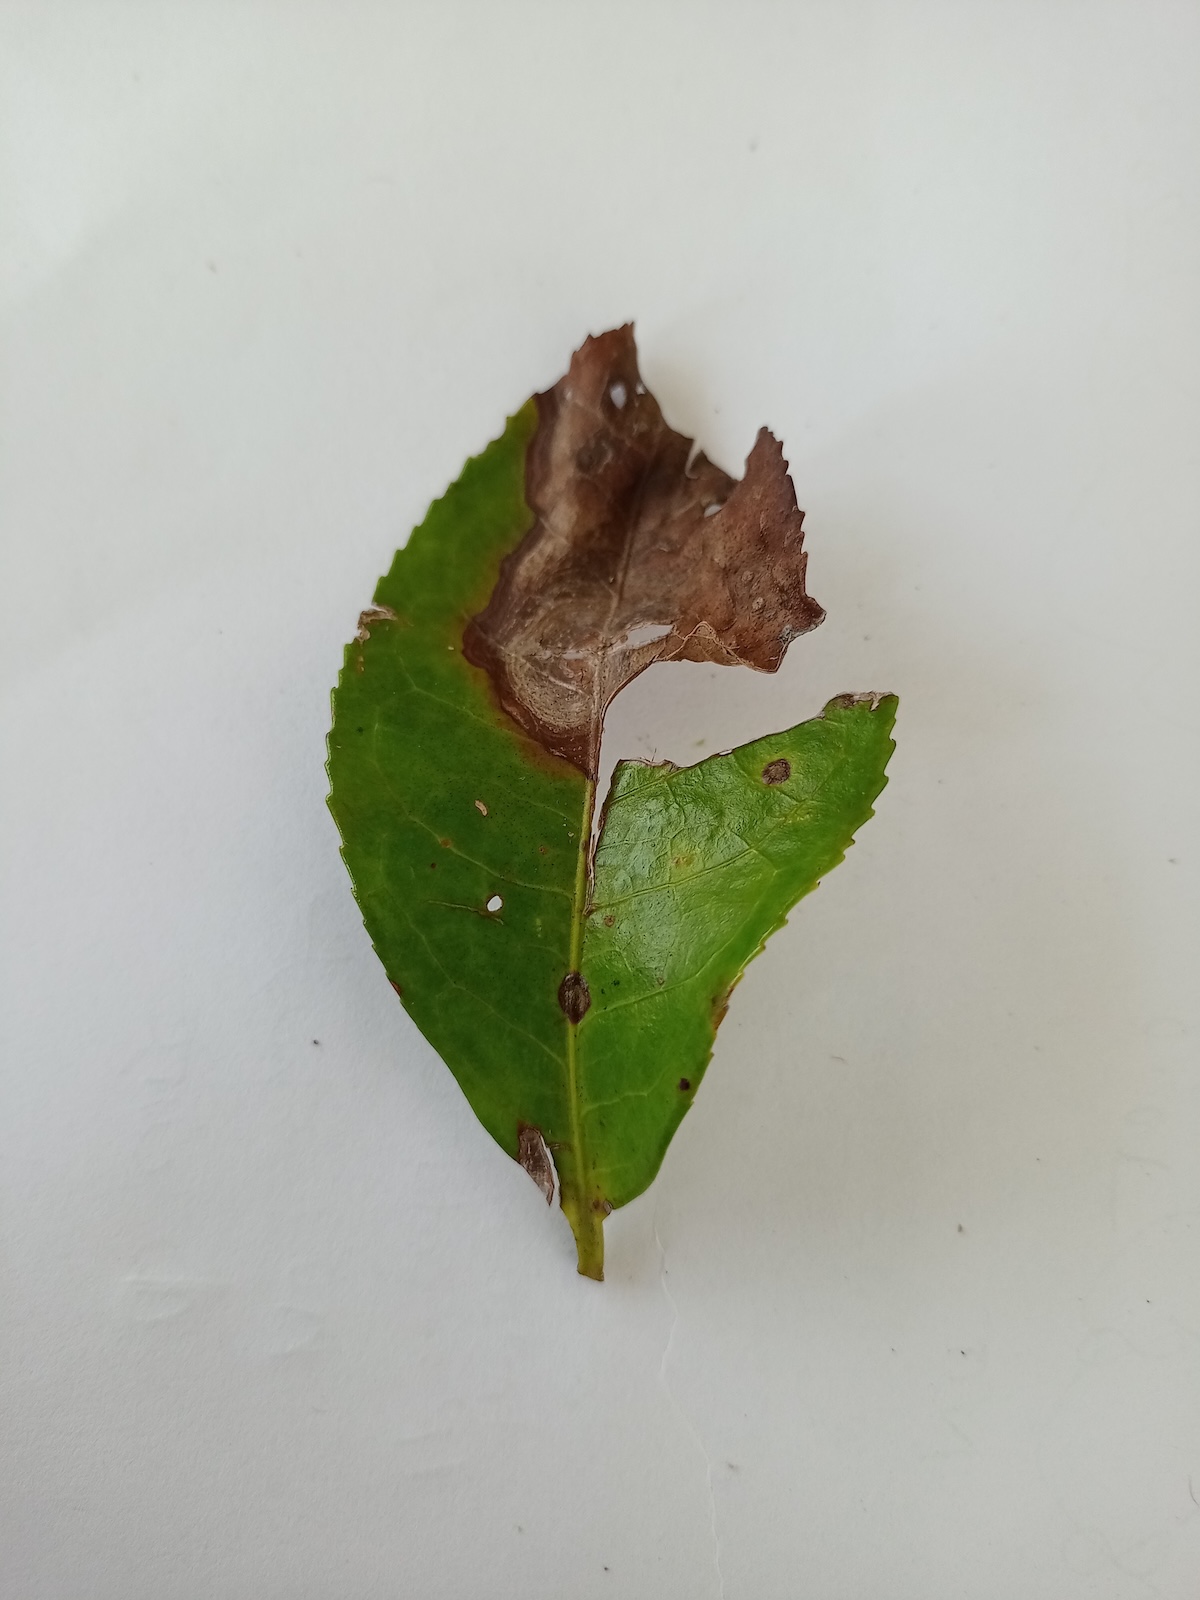
Label: Brown Blight